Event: Nepal Earthquake
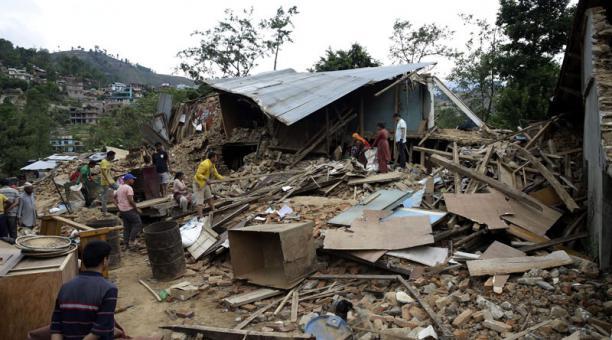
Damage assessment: damage